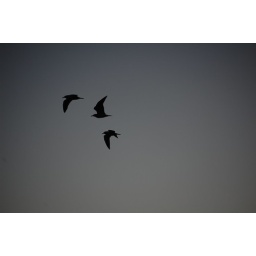
i really like this picture of this trio of birds flying over newport beach just after sunset